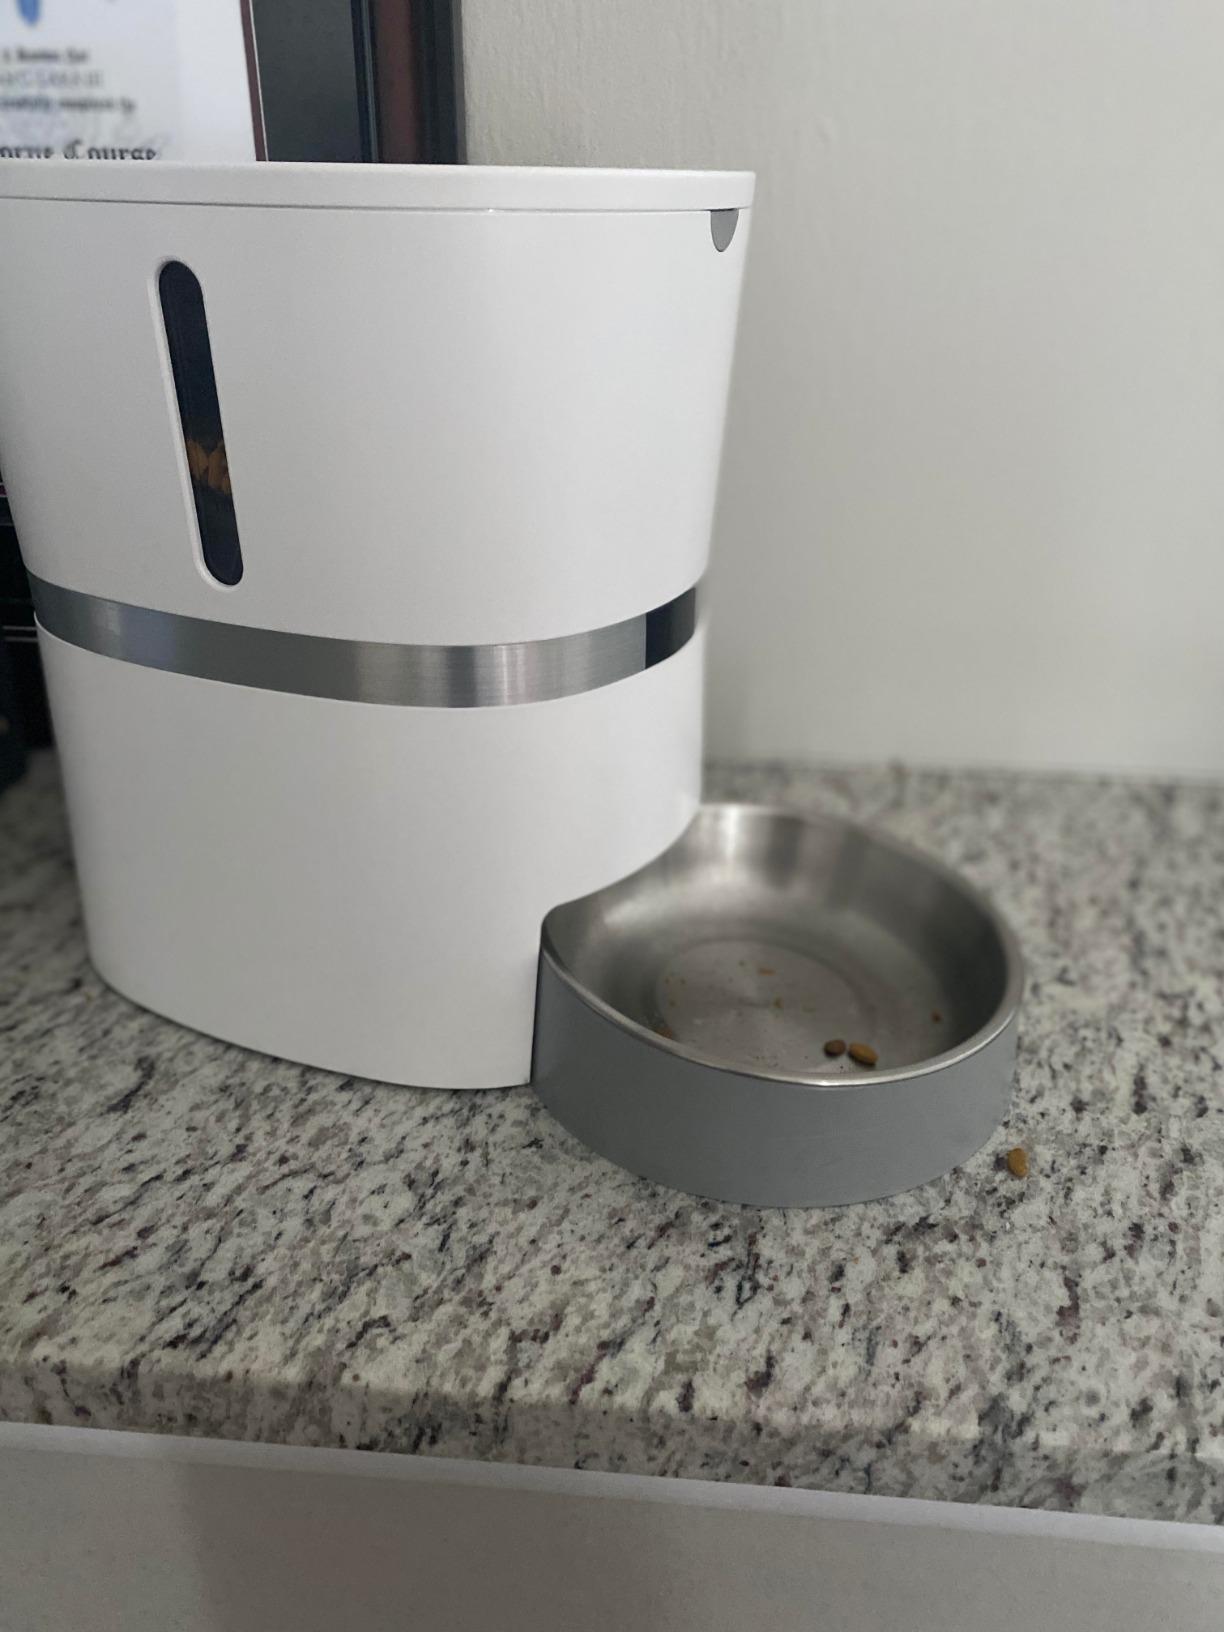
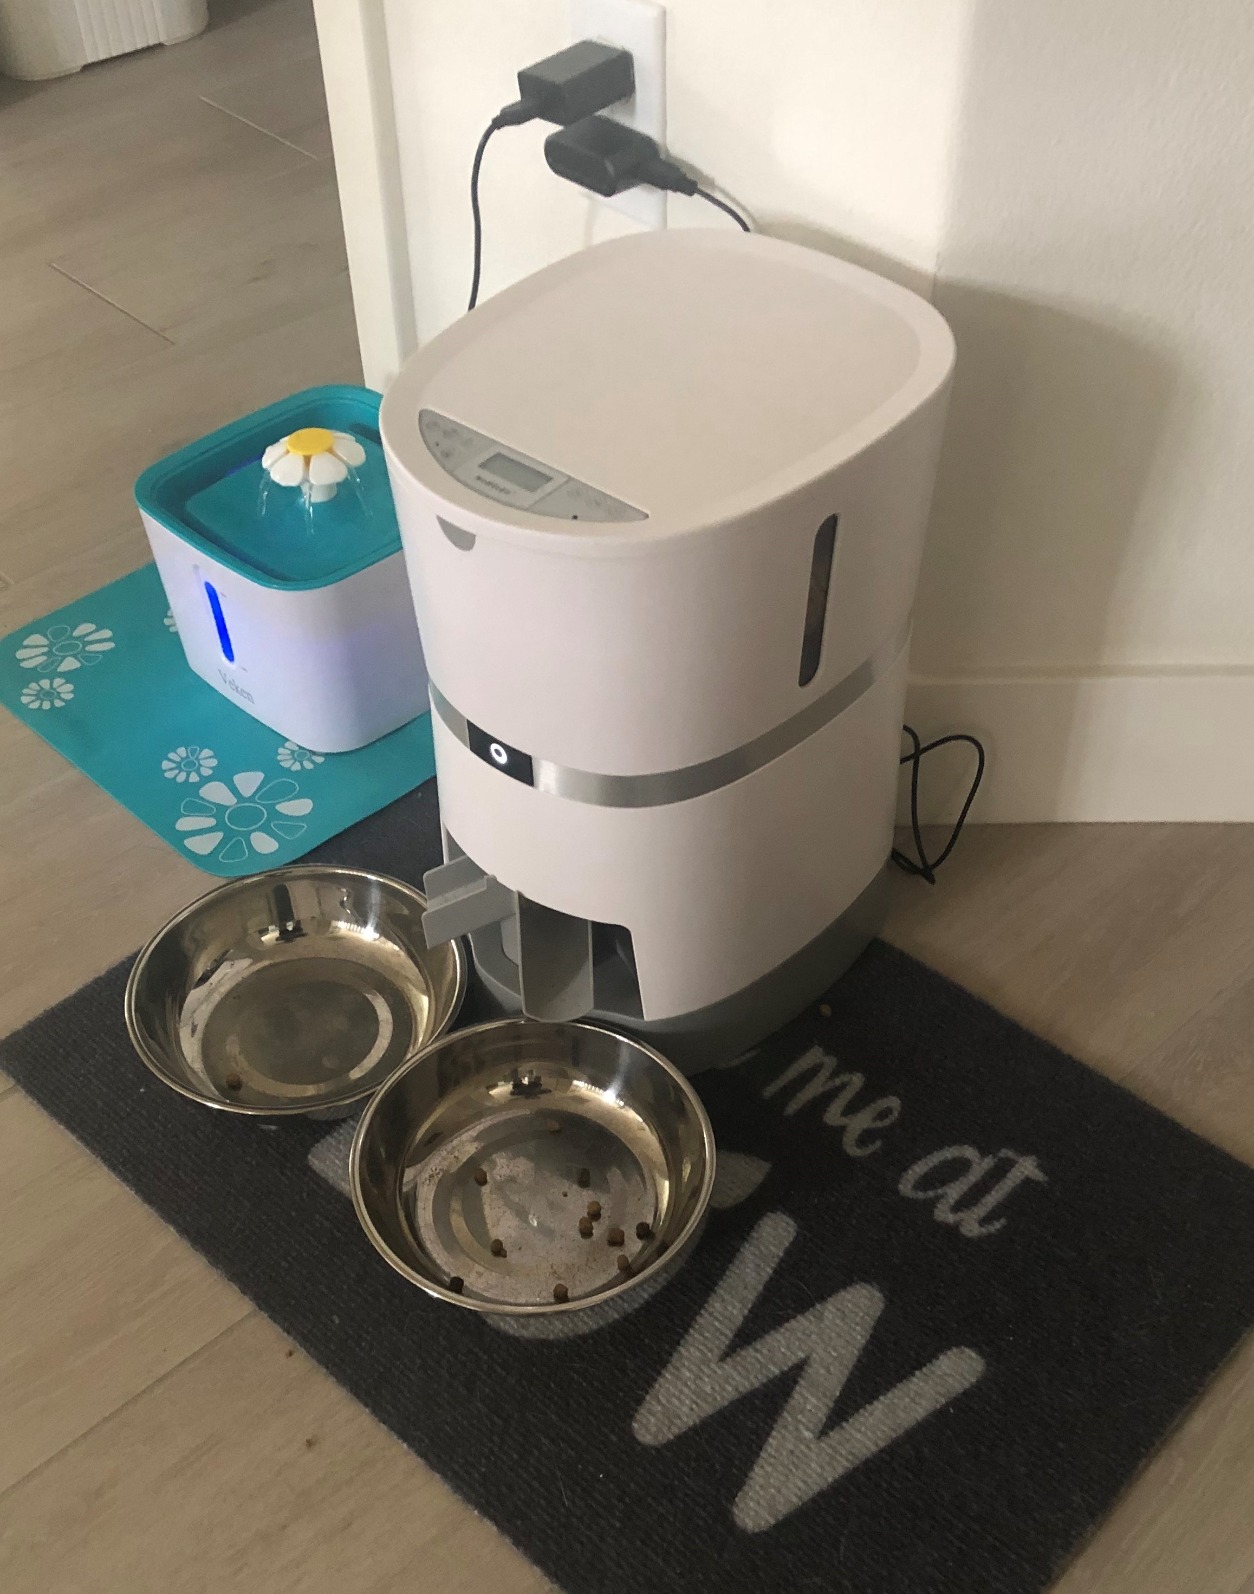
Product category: items_feeder
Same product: no